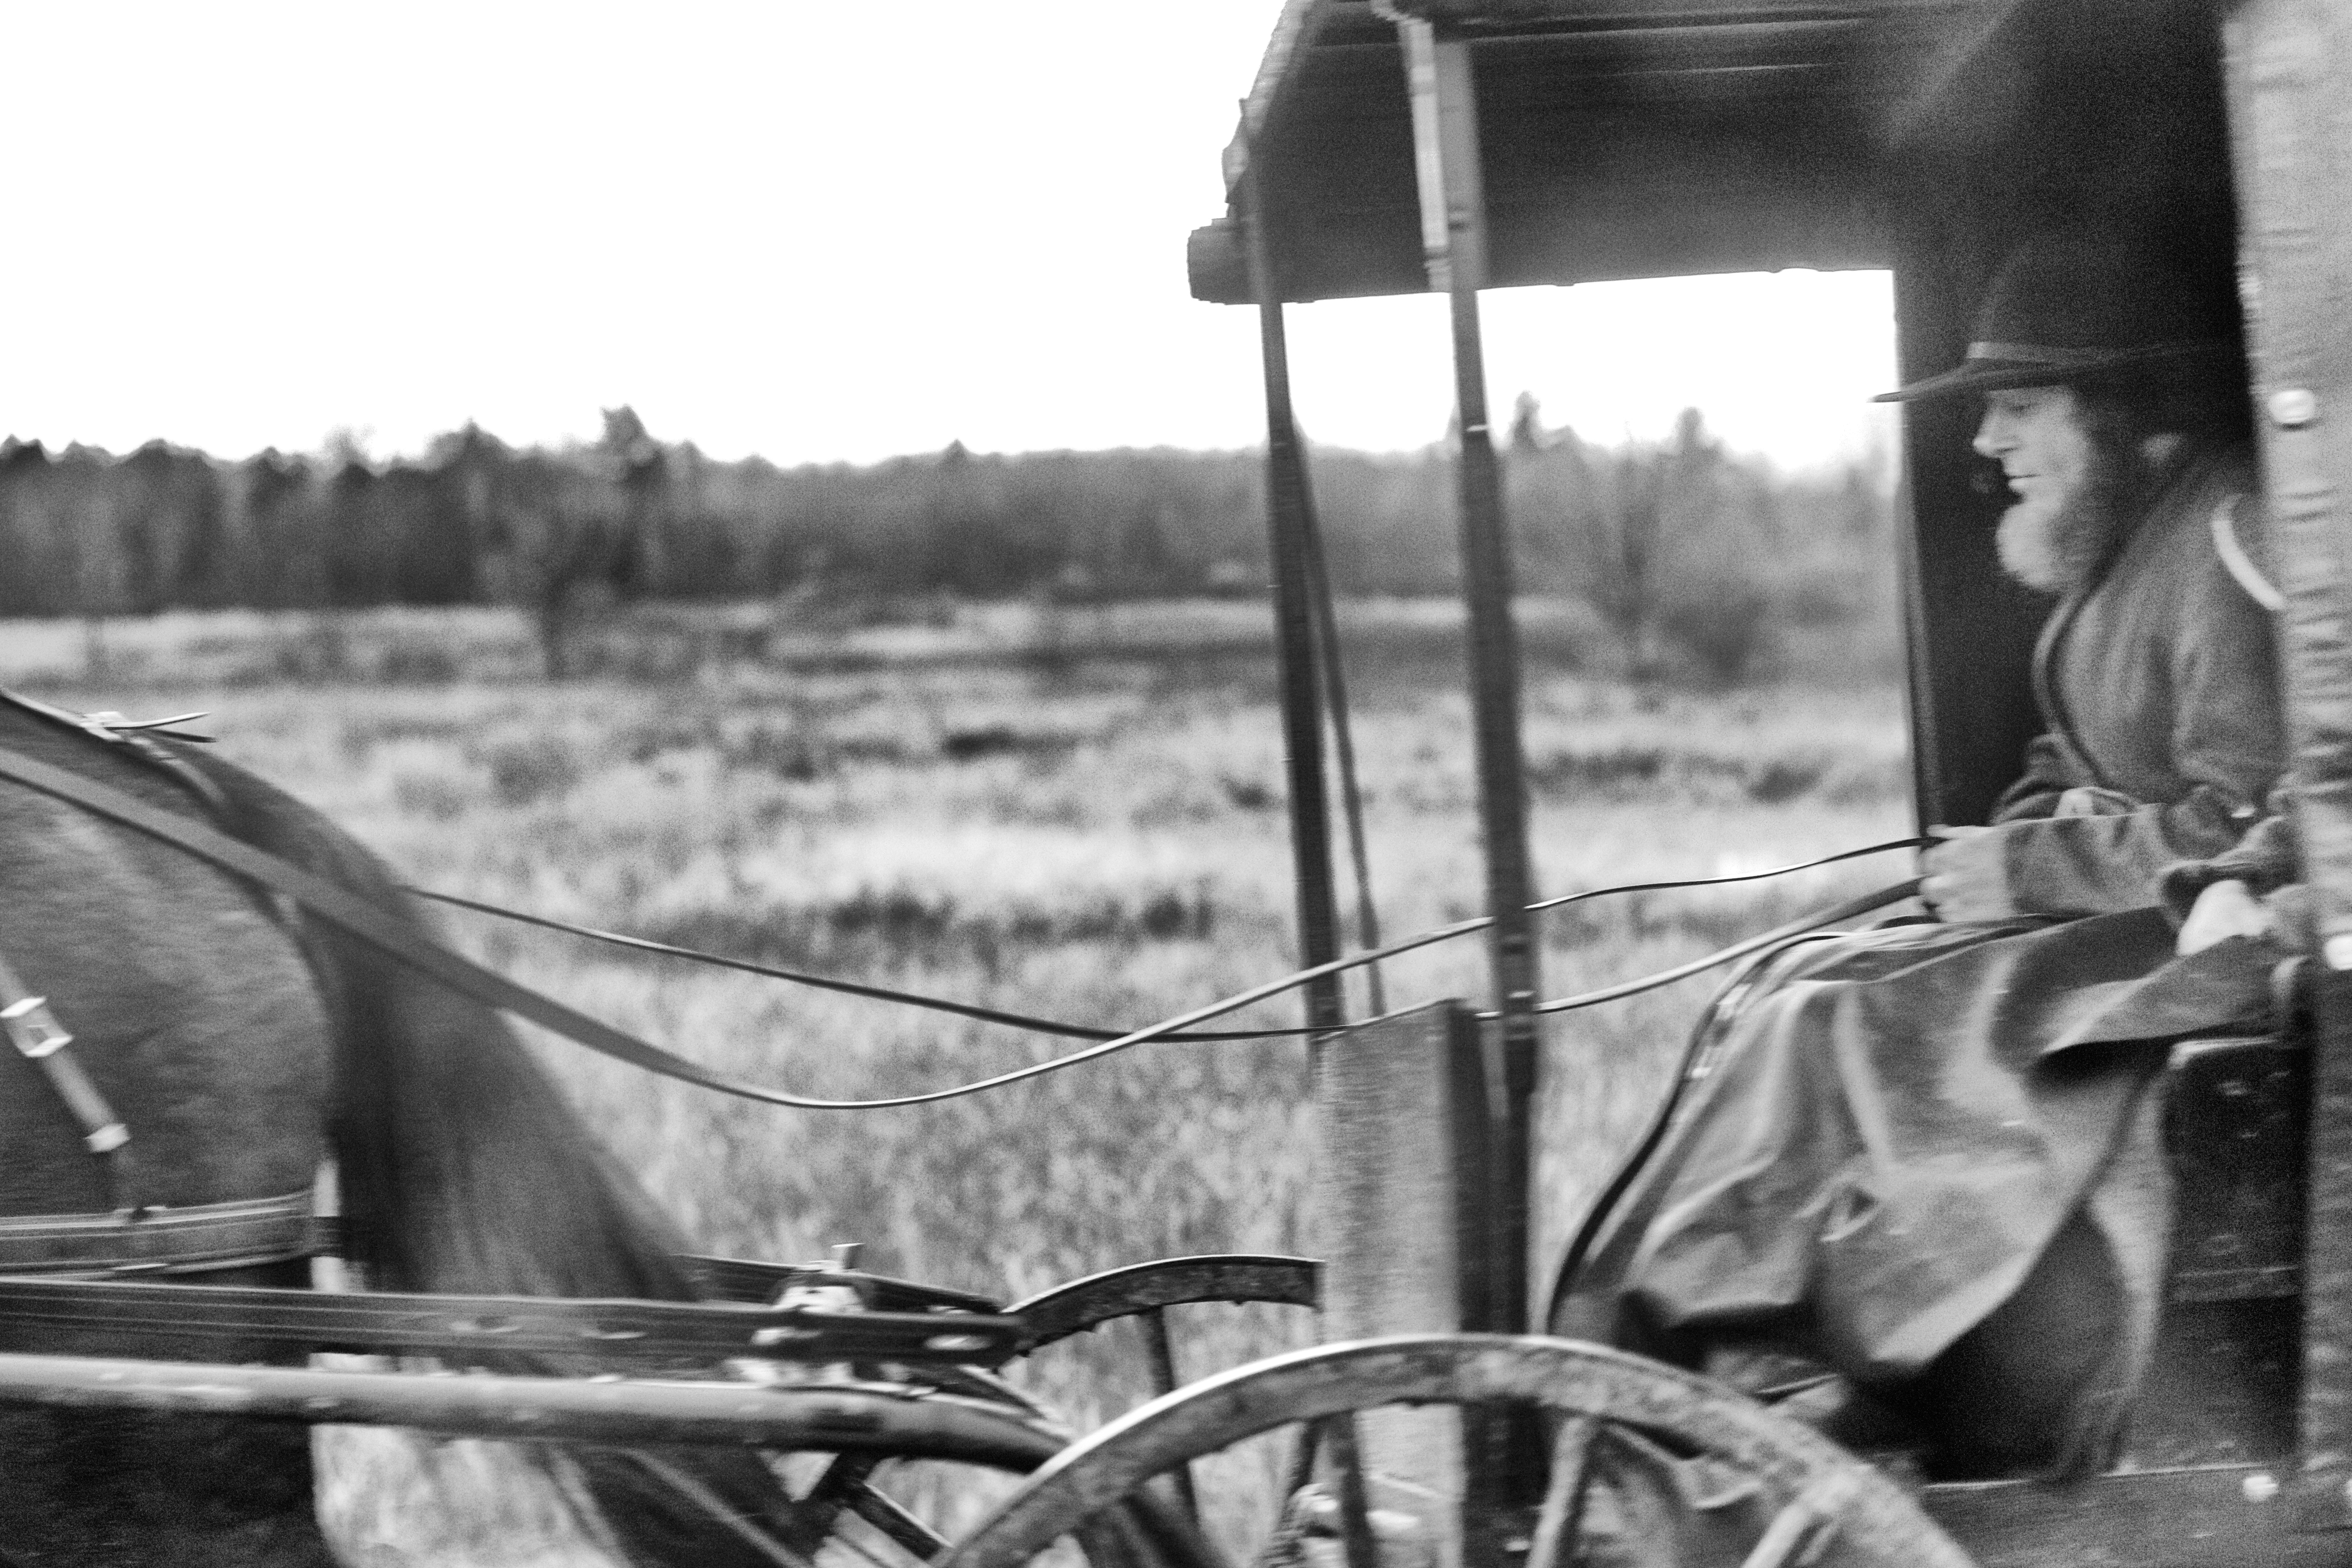
black and white, photography, vehicle, monochrome, bw, monochrome photography